Handball at the 2024 Summer Olympics – Asian women's qualification tournament

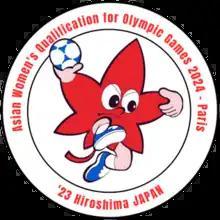
Logo of the tournament

The Asian Women's Qualification for Olympic Games 2024 was held in Hiroshima, Japan. South Korea, as the winner of the tournament, qualified for the 2024 Summer Olympics.